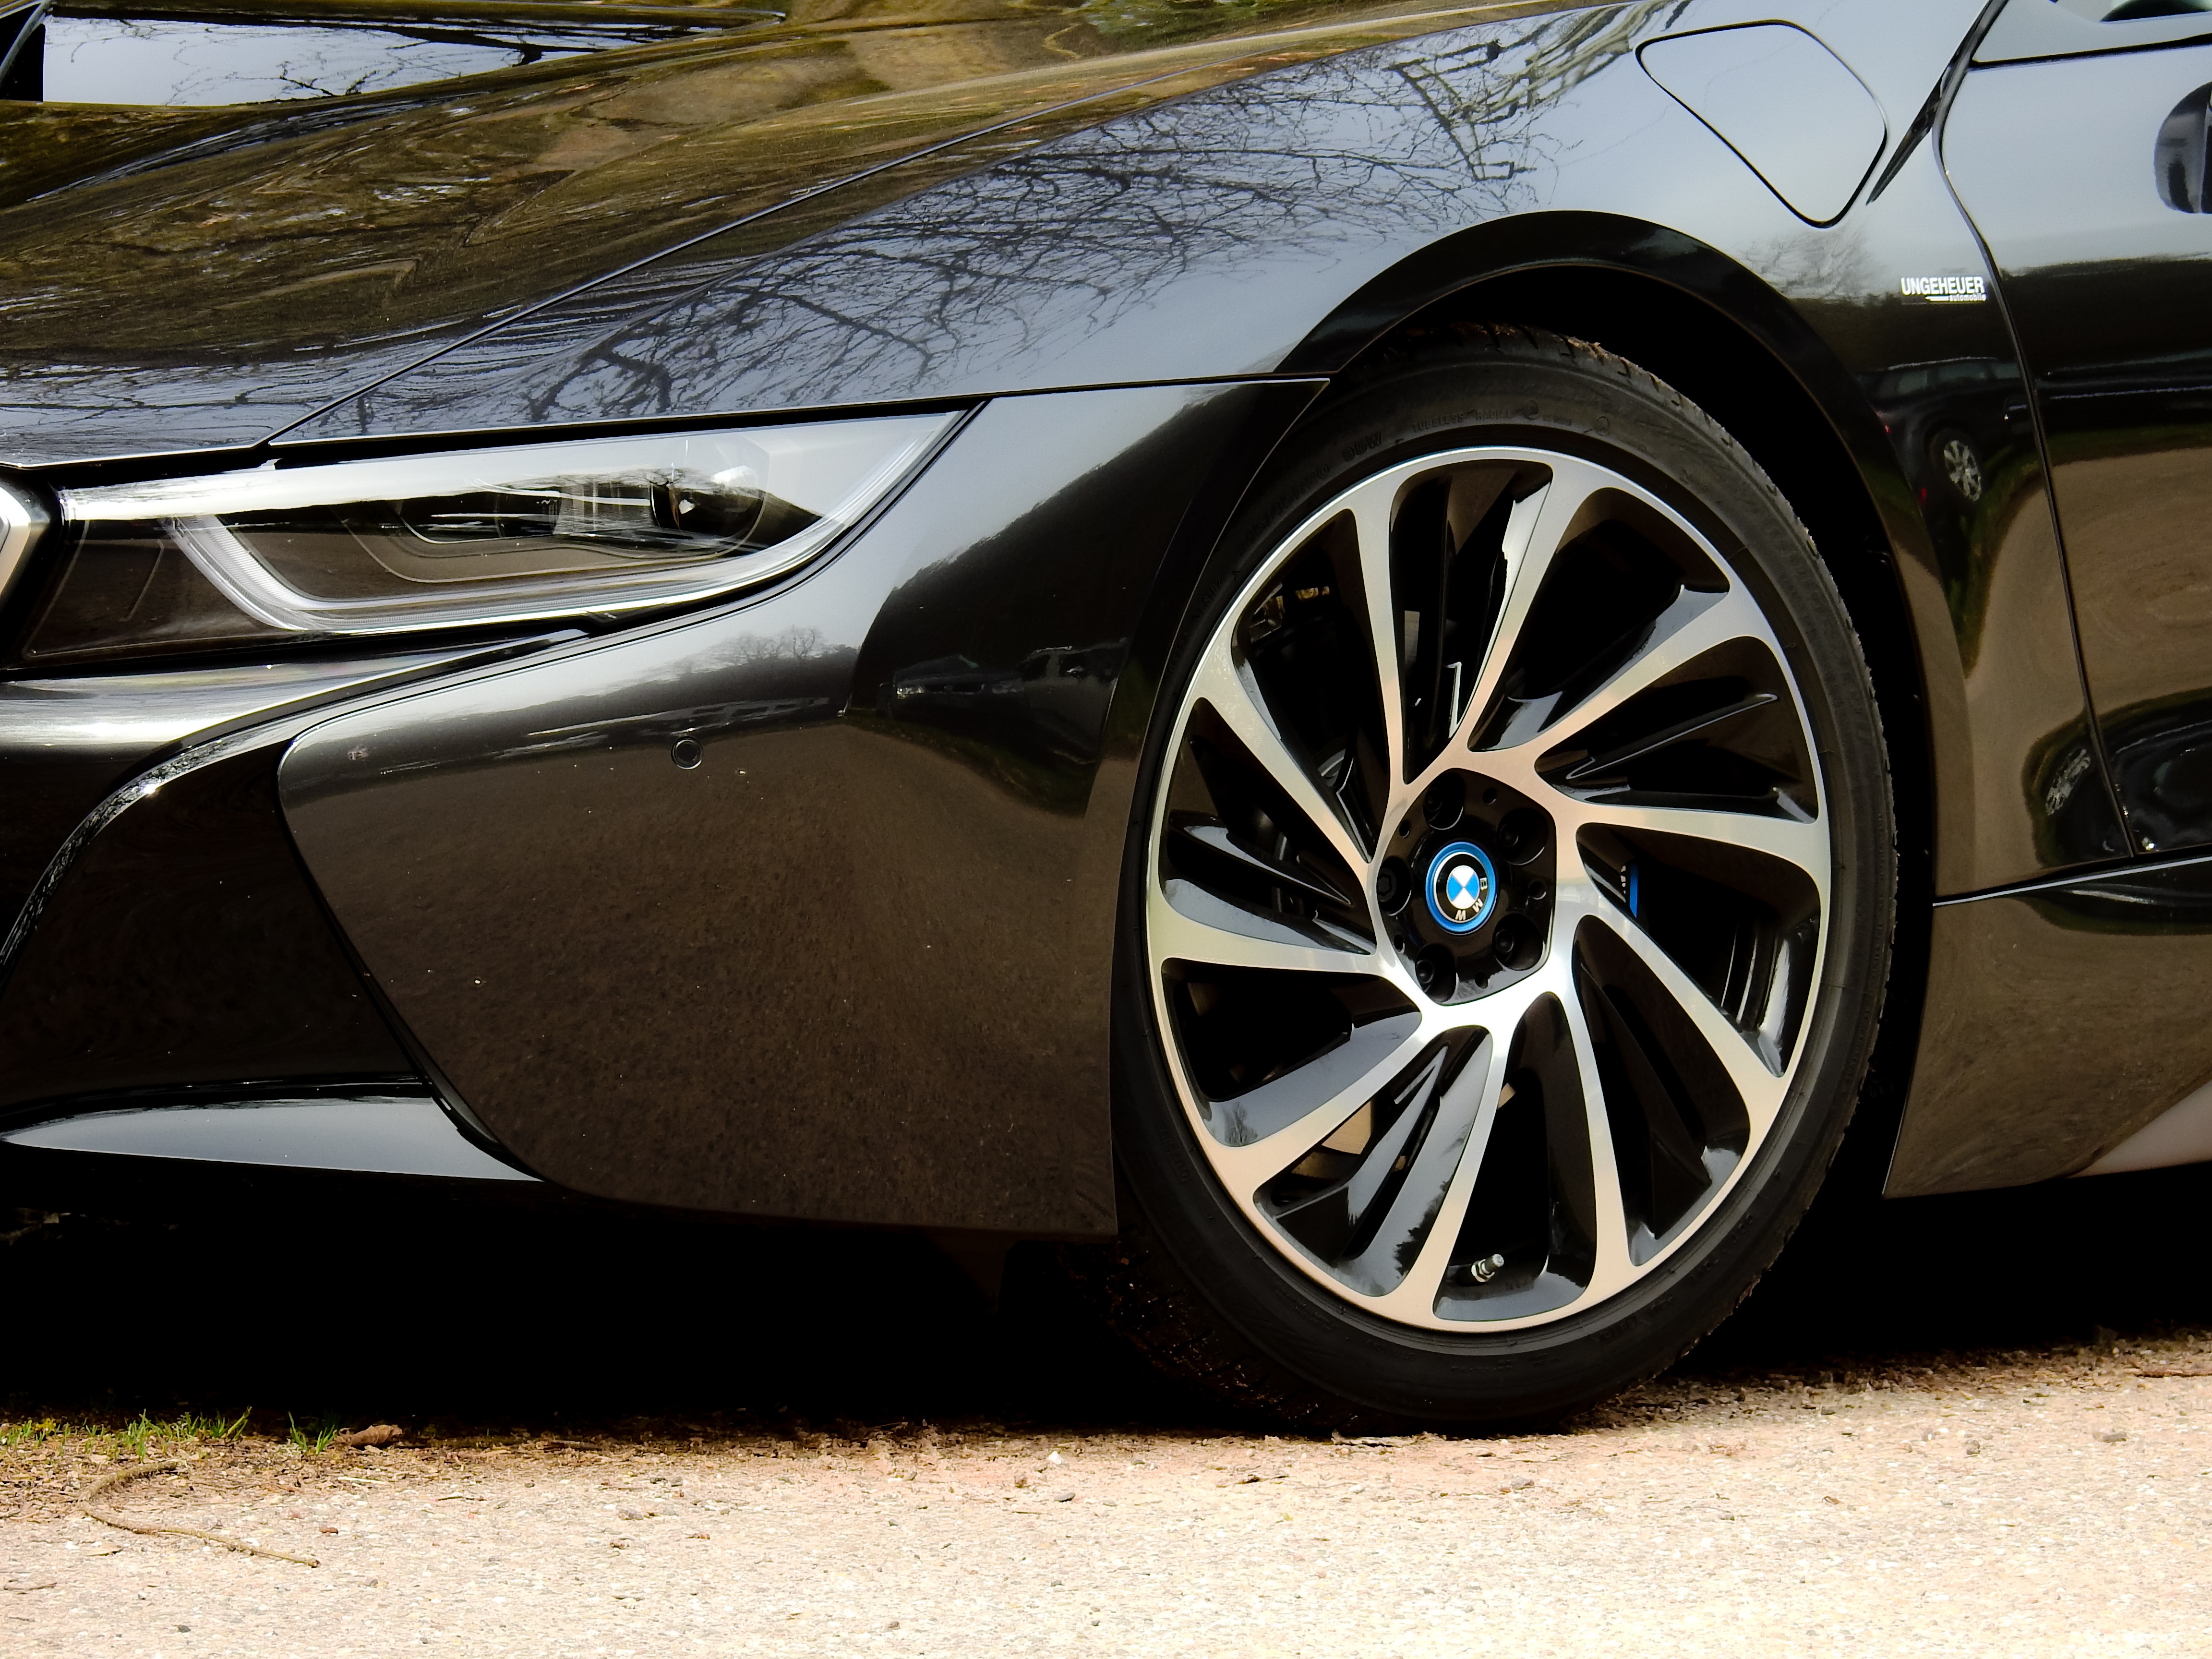
car, wheel, vehicle, auto, sports car, bumper, supercar, rim, sedan, bmw, pkw, i8, mature, electric car, auto show, land vehicle, automobile make, automotive exterior, automotive design, luxury vehicle, performance car, executive car, sports sedan, personal luxury car, bmw m6